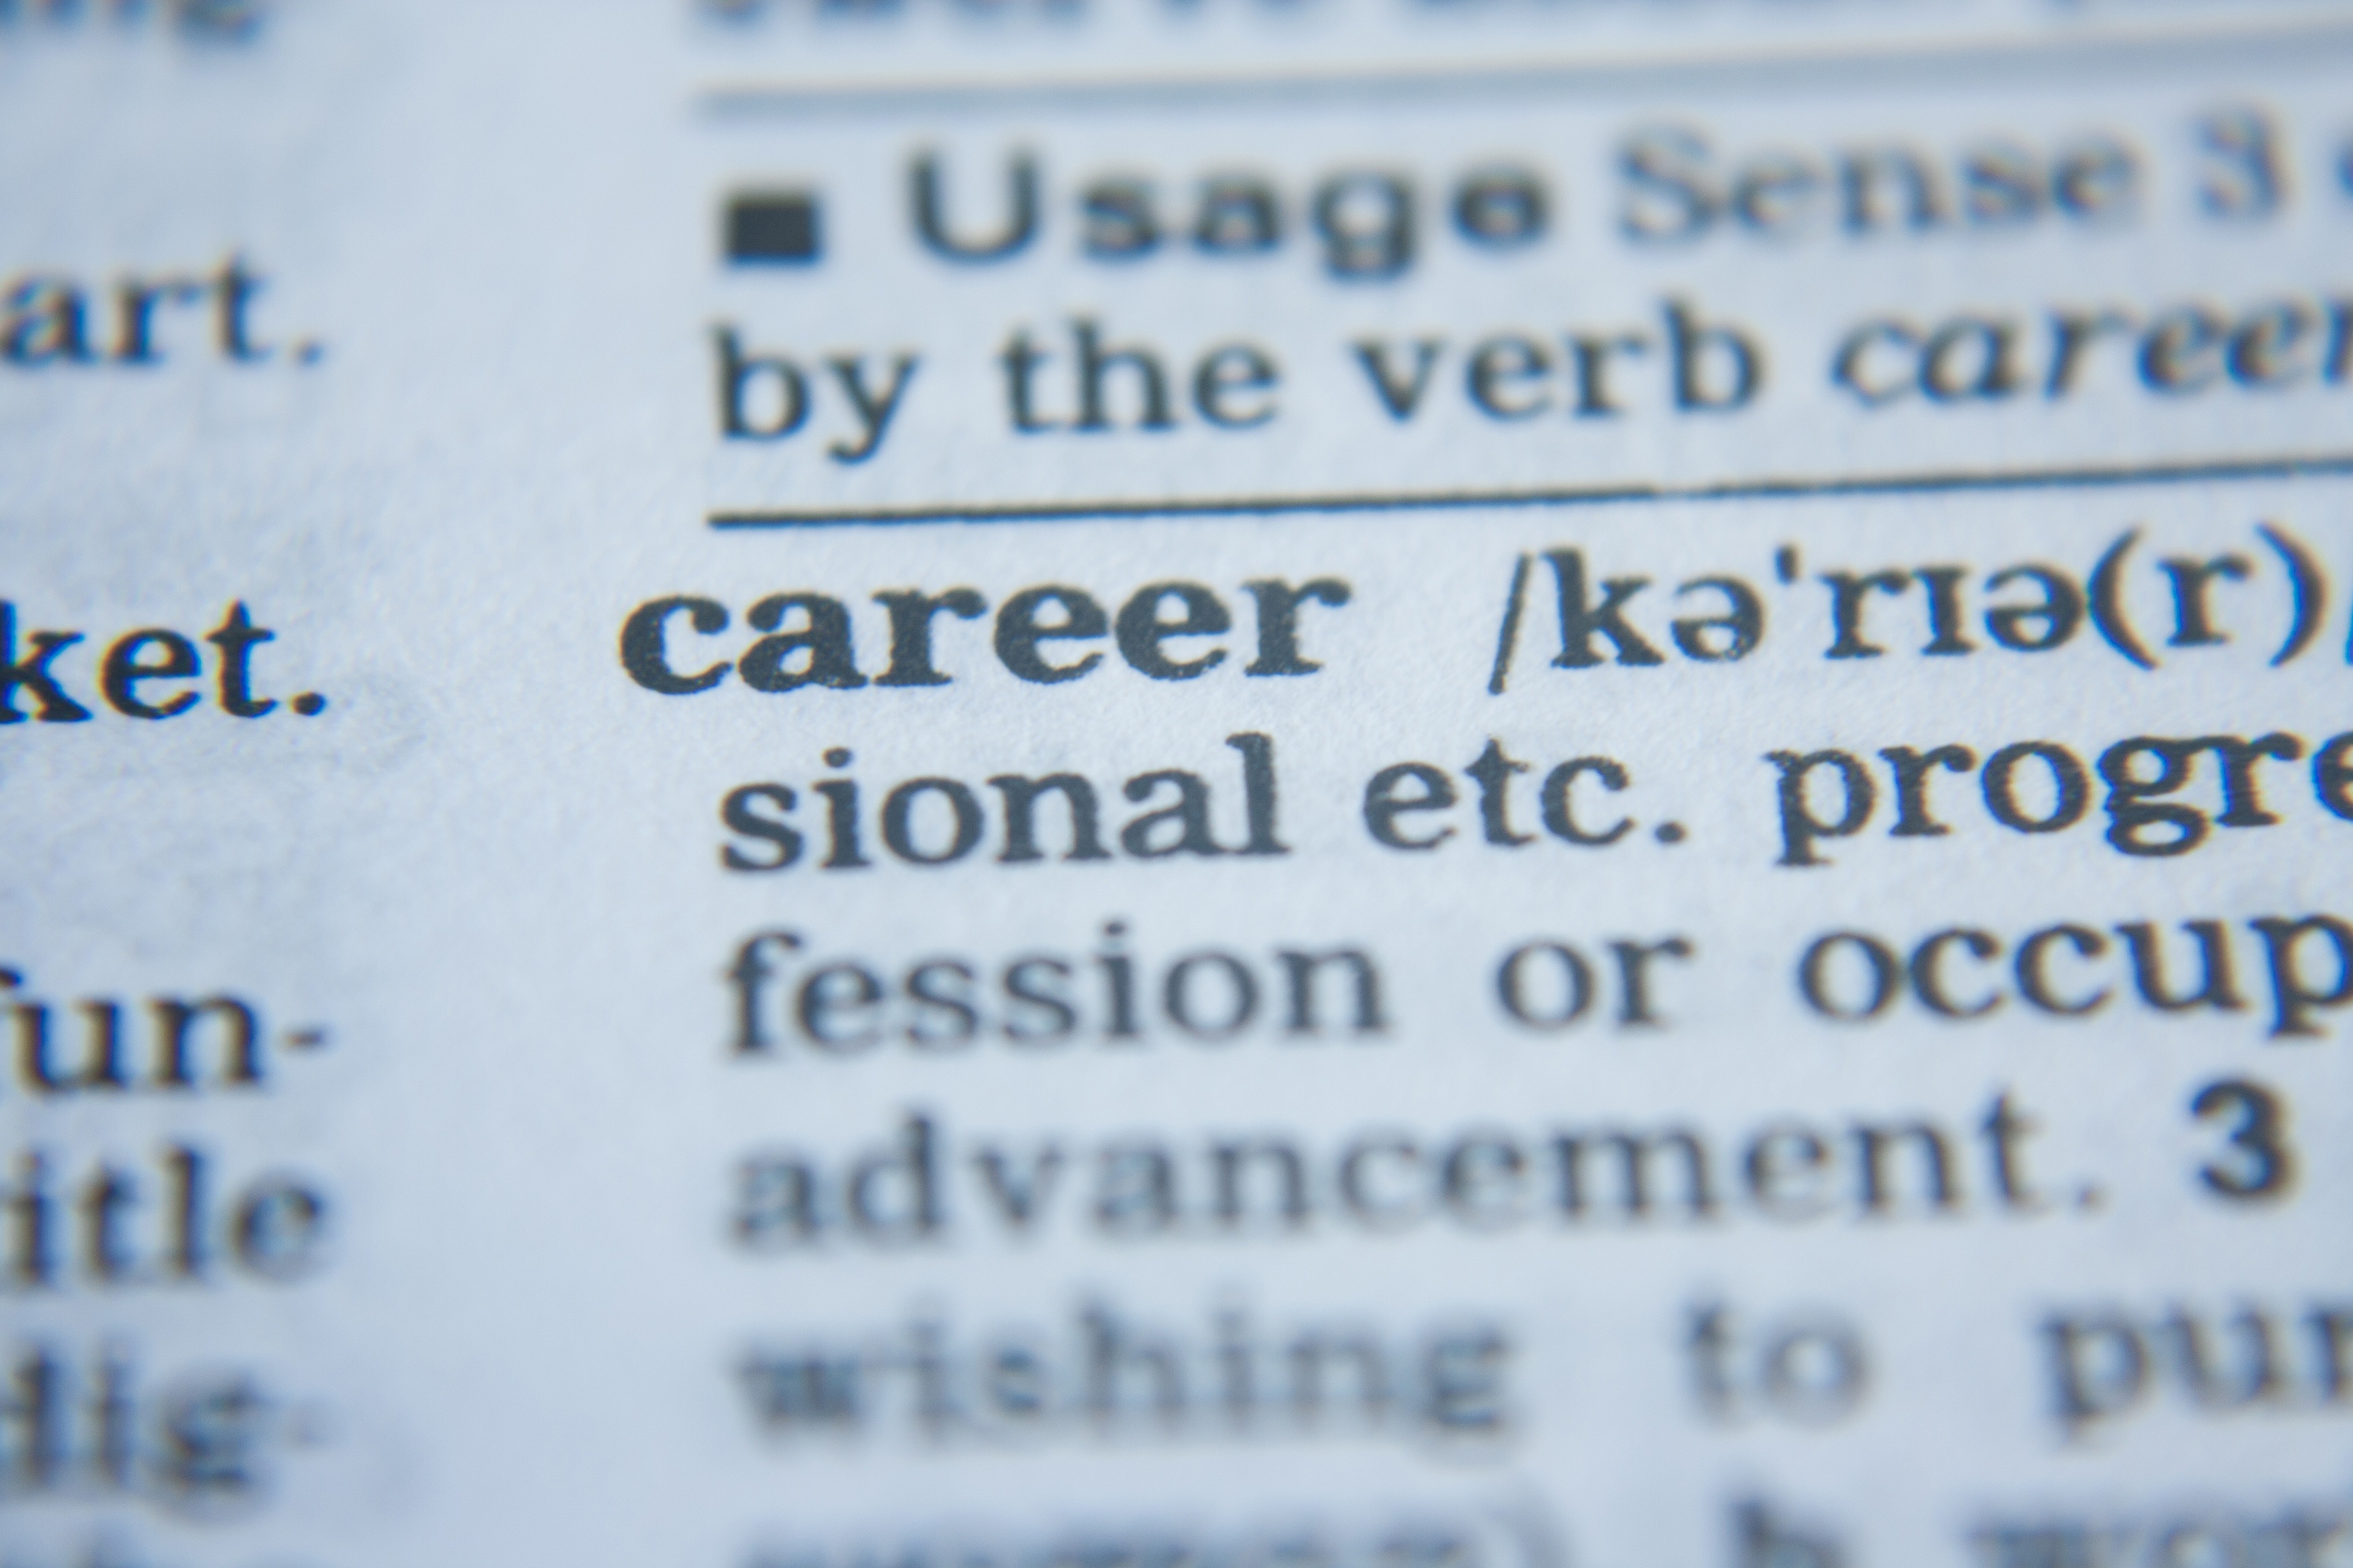
book, word, number, advertising, reading, line, paper, page, font, text, dictionary, career, knowledge, definition